2018 Greater Sudbury municipal election

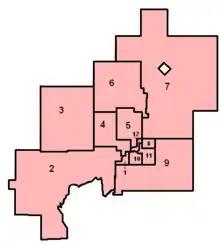
Map of the City of Greater Sudbury's 12 wards

Leo Frappier stepped down 2 months prior to the election due to a conflict with the city of Greater Sudbury, however the election officials allowed his name to remain on the electronic ballots.